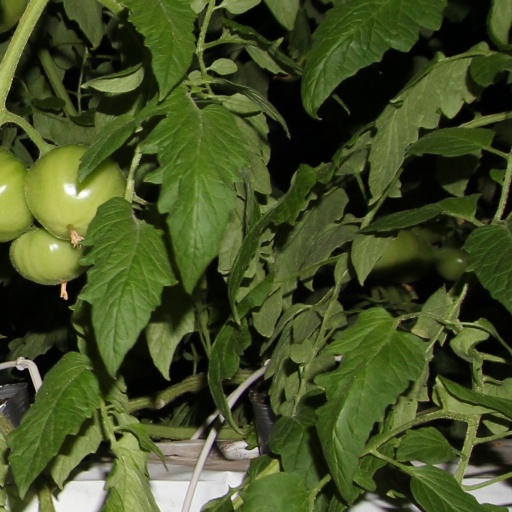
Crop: tomato